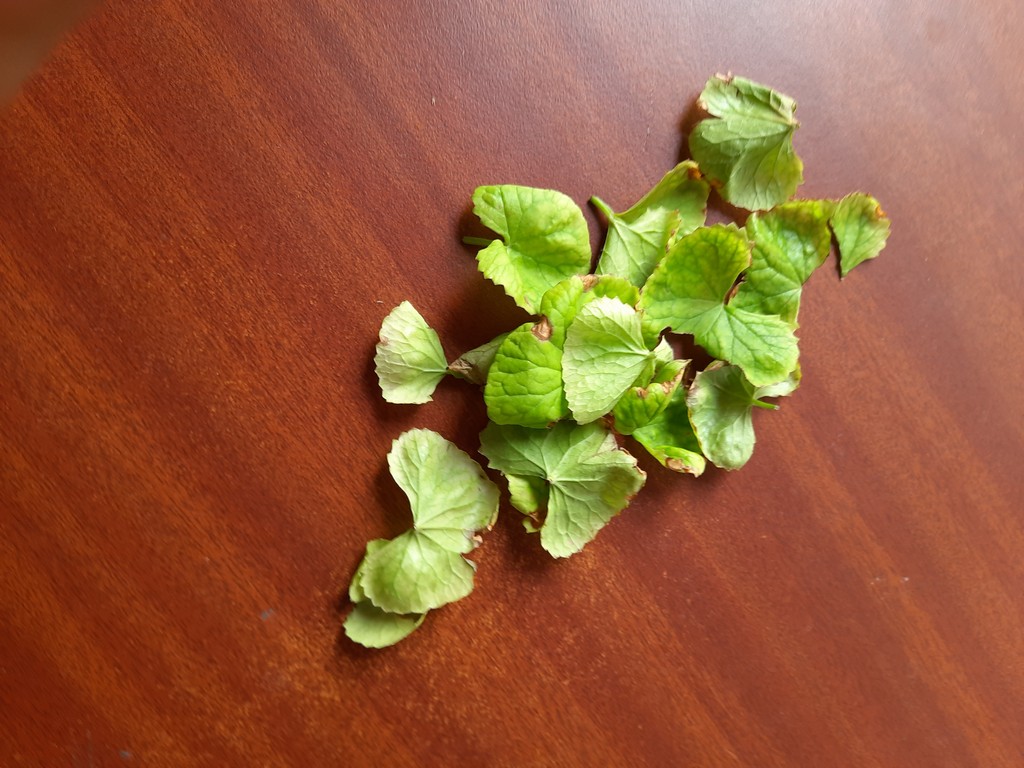
Label: Unhealthy